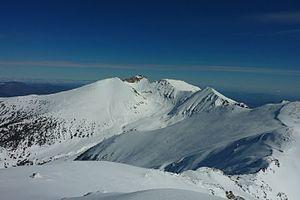
Canigou et Puig Sec